Ramón Genaro Díaz Bessone

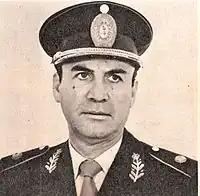
Ramón Díaz Bessone

Ramón Genaro Díaz Bessone (27 October 1925 - 3 June 2017) was an Argentinian military officer who served as Minister of Planning during the presidency of Jorge Rafael Videla between 1976 and 1977. In addition, he is known as the "theorist of the National Reorganization Process" due he was author of many books defending the dictatorship. He was one of the main figures of the Argentinian dictatorship as commander of an entire division of the Argentine Army.